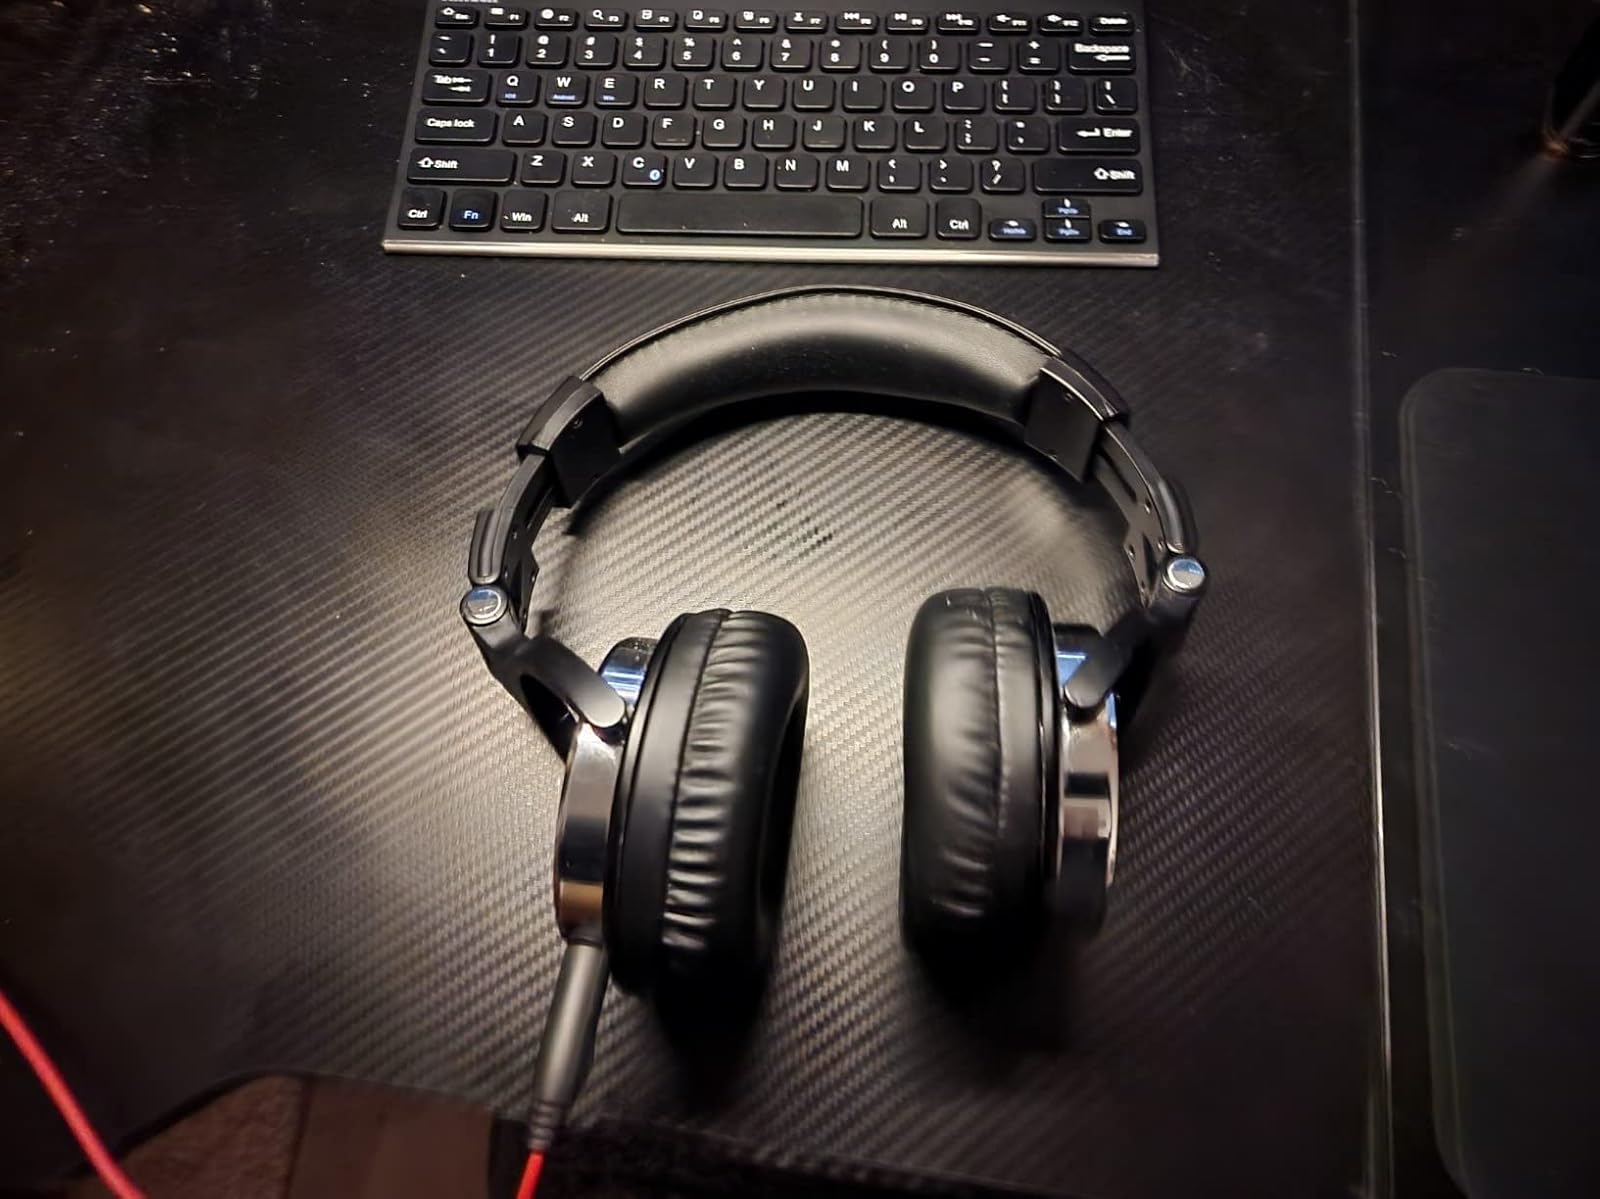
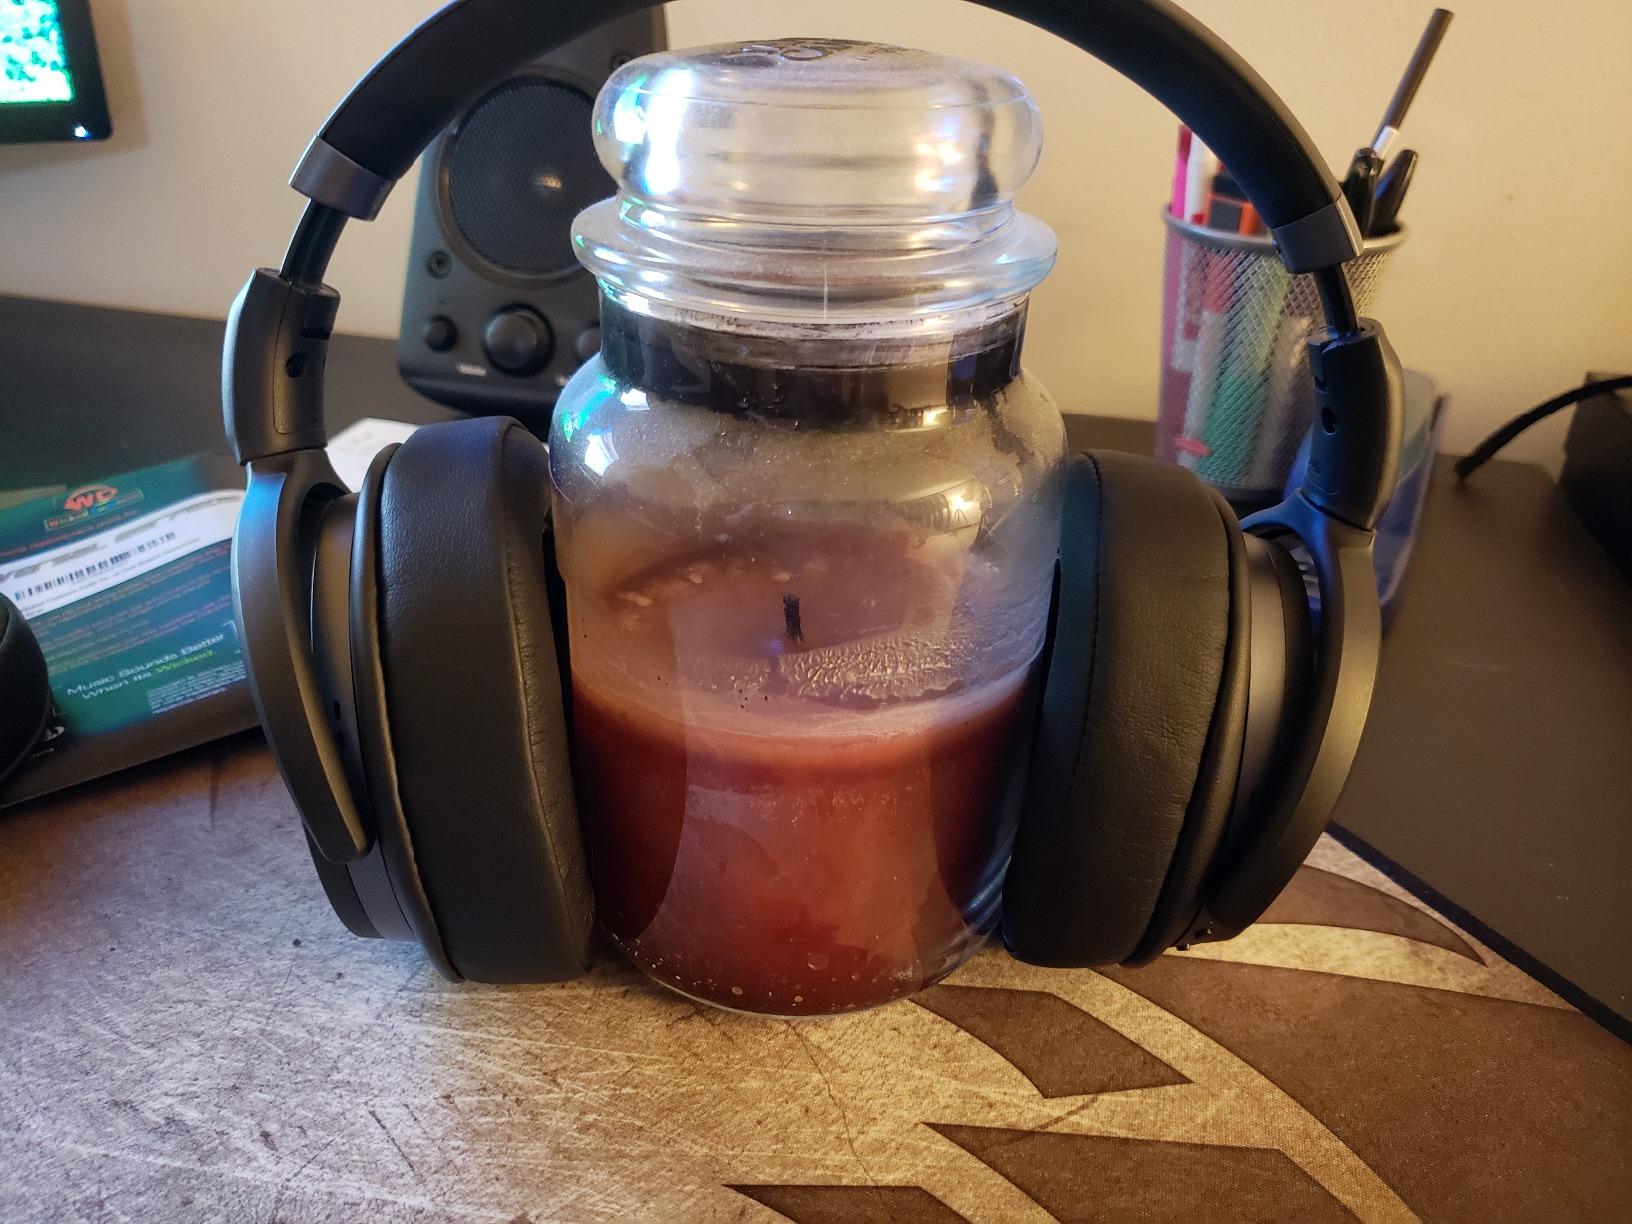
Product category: headphones
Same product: no